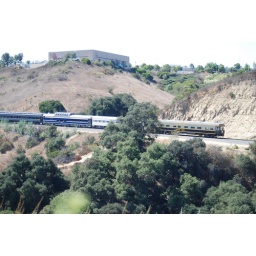
AT&amp;amp;SF # 3751 pulling private car Special goes up the hill near MP 251 in the Fall 2008